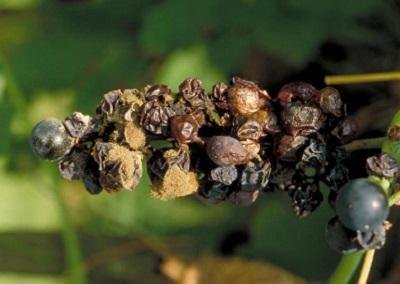
Plant: Grape
Disease: grape black rot